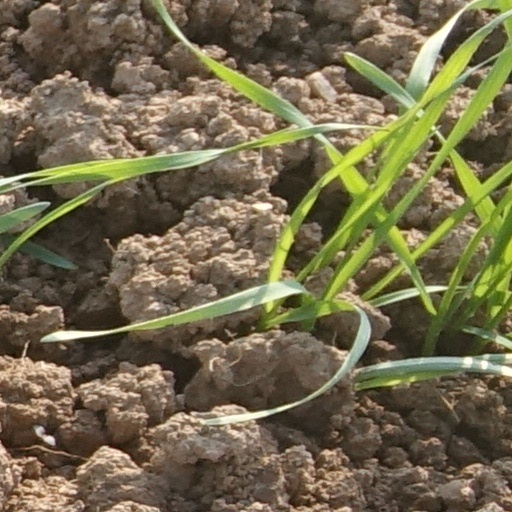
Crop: wheat